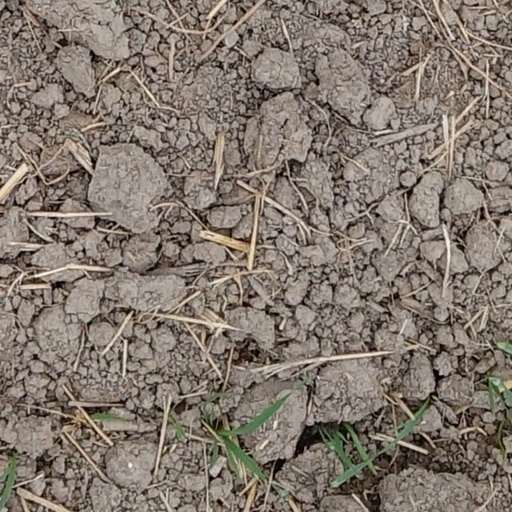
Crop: wheat